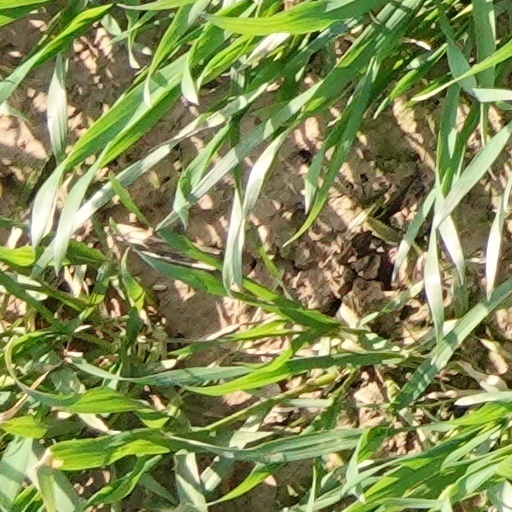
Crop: wheat